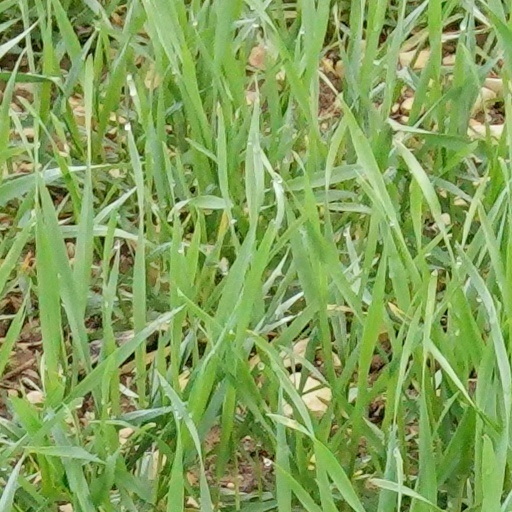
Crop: wheat